United States Chamber of Commerce

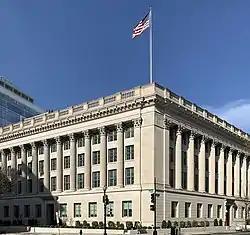
The U.S. Chamber of Commerce Building at 1615 H Street NW in Washington, D.C.

The U.S. Chamber of Commerce was founded at a meeting of delegates on April 22, 1912. An important catalyst for the creation of the U.S. Chamber of Commerce were two prior business engagements between the U.S. and Japan. In 1908, Eiichi Shibusawa invited the first official, modern day U.S. business delegation to visit Japan. This delegation was led by the prominent banker/economist Frank A. Vanderlip accompanied by sixty business representatives from the West coast states of California, Oregon, and Washington. The goal was to bridge their nations diplomatically and to promote increased business and commerce.